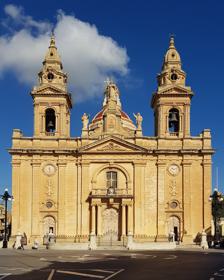
Building: St Andrew's Parish Church, Luqa
Country: Unknown
Year built: 1636
Church in Luqa, Malta Parish Church of St Andrew Il-Knisja Parrokkjali ta Sant' Andrija The church's façade in 2018 35°51′37.4″N 14°29′19.8″E / 35.860389°N 14.488833°E / 35.860389; 14.488833 Location Luqa , Malta Denomination Roman Catholic Website Website of the Church History Status Active Founded 15 May 1634 Dedication St Andrew Consecrated 7 December 1783 Events Saint Andrew's Festa (1st Sunday of July), Our Lady of Consolation's Festa (4 September), Good Friday Procession, Easter Sunday Procession, Chorpus Christie and the Sacred Heart of Jesus Procession and Our Lady of Rosary Procession. Architecture Functional status Parish church Architect(s) Giulju Muscat (main) and Andrea Micallef (copula and extensions) Architectural type Church Style Mannerist (exterior) Baroque (interior) Specifications Materials Limestone Administration Archdiocese Malta Parish Luqa Clergy Rector Kan. Michael Zammit The Parish Church of St Andrew is a Roman Catholic parish church located in Luqa , Malta . Early times The church of St Andrew of Luqa was first mentioned towards the end of the 15th century. The first building may not have been in a good state, since a new one was built between 1539 and 1542. Dusina's apostolic visit In 1575, the Apostolic visitor Pietro Dusina reports that in that year the church of St Andrew was the main church of the village though it had no priest to administer the sacraments. Moreover, Dusina reports that the high altar had no titular painting. Consequently, he ordered that one be painted and installed. Dusina's report also mentions that the church had two side altars dedicated to Christ the Saviour and Our Lady . The painting of Christ the Saviour depicted Christ in his transfiguration together with Paul the Apostle , Saint Roch and Saint Sebastian . Dusina also reports that the altar of Our Lady did not have a painting though that same year one was commissioned that depicted the Nativity of Mary but which later was changed into the Nativity of Jesus. In 1600 the titular painting of the church was mentioned for the first time. It was done by Filippo Dingli and depicted Our Lady with St Andrew and St Paul . In 1607 Mass began to be celebrated daily in this church. Separate parish In 1634 Luqa became a separate parish from Bir Miftuh and Reverend Agostino Cassia was installed as the first parish priest. Also, in 1634 it was decided to build a new parish church and construction started the same year on the site where there were three chapels dedicated to St Julian, St Anthony of Egypt and the Visitation respectively. The church was designed by Reverend Gulju Muscat. Present church The present church was inspired by the Co-Cathedral in Valletta with a Mannerist architecture on the exterior and a baroque architecture on the interior. It was built on the designs of Dun Giulju Muscat. Its construction started in 1634 and completed in 1635. It is recorded that on 9 November 1636, Bishop Balaguer visited the church and administered the sacrament of Confirmation for the first time in this church. During that day Bishop Balaguer encouraged the people of Luqa to work hard in order to build the new parish church. In 1643 a new titular painting of St Andrew, done by Ludovico La Sala, was installed in the church. By 1644 the choir, two chapels, the dome and part of the transept were finished. During that year it is recorded that Bishop Balaguer made a pastoral visit to the parish of Luqa. In 1654 the first altar in the transept, dedicated to St Luke, was finished. Luqa derives its name from St Luke (San Luqa in Maltese). In 1655 Stefano Erardi painted the Nativity of Jesus. In 1665 the church building was nearly completed though it still lacked sculptured stone and the bell towers. In 1667 the organ was installed in the new parish church. The church of St Andrew also acquired a painting of the Assumption by Mattia Preti in 1669 and a new titular painting depicting St Andrew's martyrdom in 1687 by the same artist. St. Andrew's Church as seen from far in Luqa streets In 1691 the choir of the church of St Andrew was given a baroque style look. Works were carried out by Giuseppe Casanova the following year. In 1699 two bell towers were built on designs by Lorenzo Gafà . In 1757 the pulpit of the church was finished. It was carved in wood by Pietru Saliba. In 1779 the titular statue of St Andrew was sculpted in wood by Giuseppe Scolaro. On 7 December 1783 the new parish church was consecrated by Bishop Vincenzo Labini . In 1785 Bishop Labini ordered that a set of Stations of the Cross should be installed in the church. Moreover, the same bishop commissioned a new organ for the church which was brought from Naples in 1792. In 1813 four new statues were built outside the church in a time when the village was infected with the plague . Between 1901 and 1910 the church was further enlarged, but was nearly completely destroyed by enemy bombing during World War II considering the fact that it is so close to the airport. It was rebuilt between 1945 and 1954 and re-consecrated by Archbishop Gonzi on 26 September 1962. The extension of the church and the rebuilding of the copula are of the design by Andrea Micallef. The church is listed on the National Inventory of the Cultural Property of the Maltese Islands . References Wikimedia Commons has media related to St. Andrew's Church, Luqa .